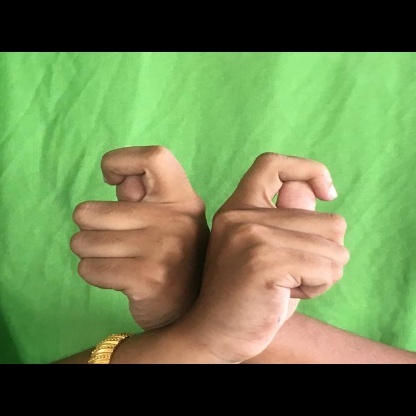
Mudra: Berunda